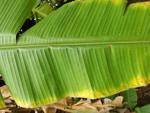
Label: xamthomonas